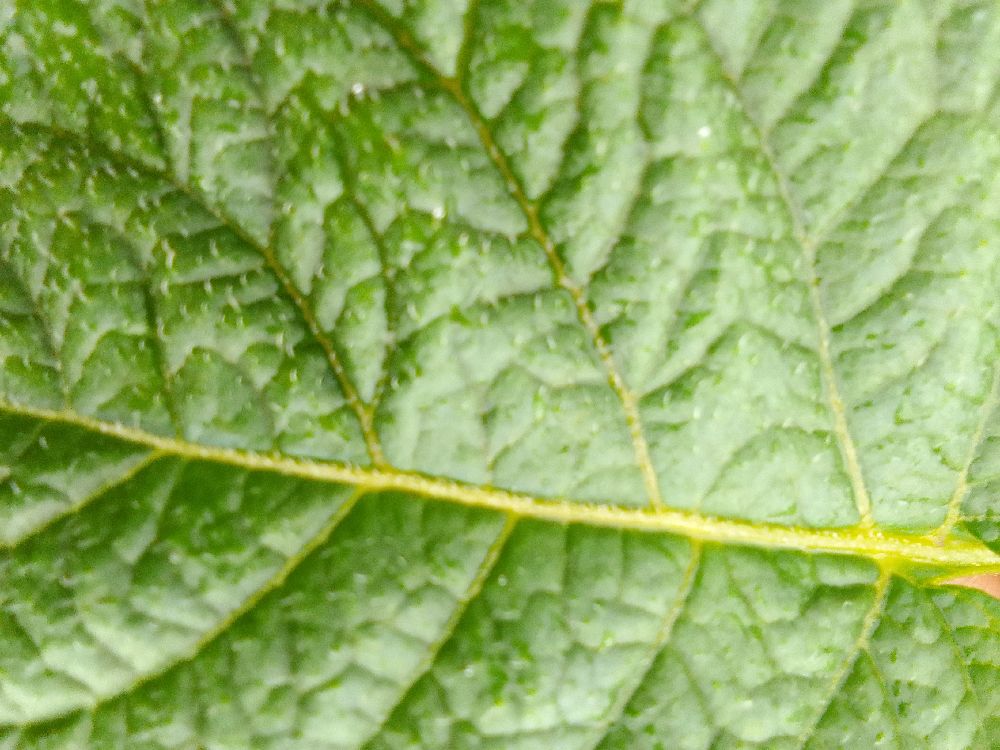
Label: Healthy